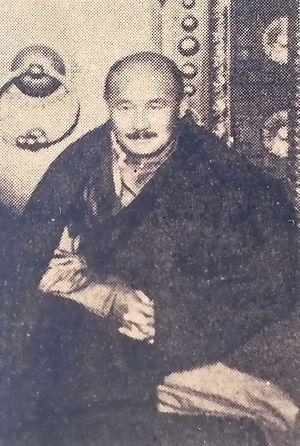
Lubsan Charab Tepkine ou Tiopkine est un lama bouddhiste d'origine kalmouk.